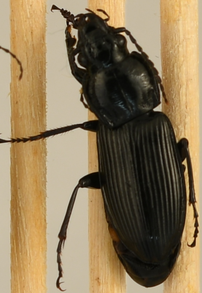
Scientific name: Pterostichus melanarius
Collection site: UNDERC Site (UNDE), plot UNDE_006